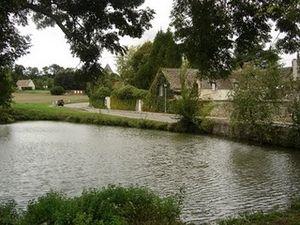
Mare de Marcq Yvelines
Marcq est une commune française située dans le département des Yvelines, en région Île-de-France.